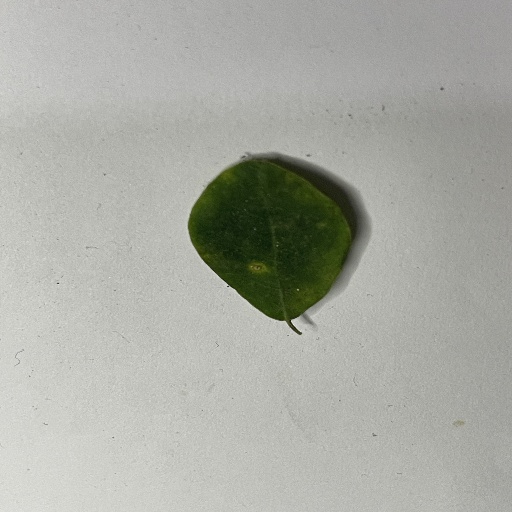
Species: Sojina
Leaf condition: Bacterial Spot